List of Dassault Mirage III operators

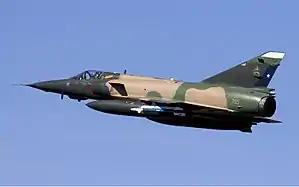
Chile Air Force Dassault (SABCA) Mirage 5MA Elkan

All but three of the aircraft were built locally under license. A minor "MIRSIP" upgrade was performed on 20 survivors in the early 1990s, but all were then retired. 25 aircraft, including all of the upgraded ones, were transferred to Chile as "Elkans" in 1995-1996.